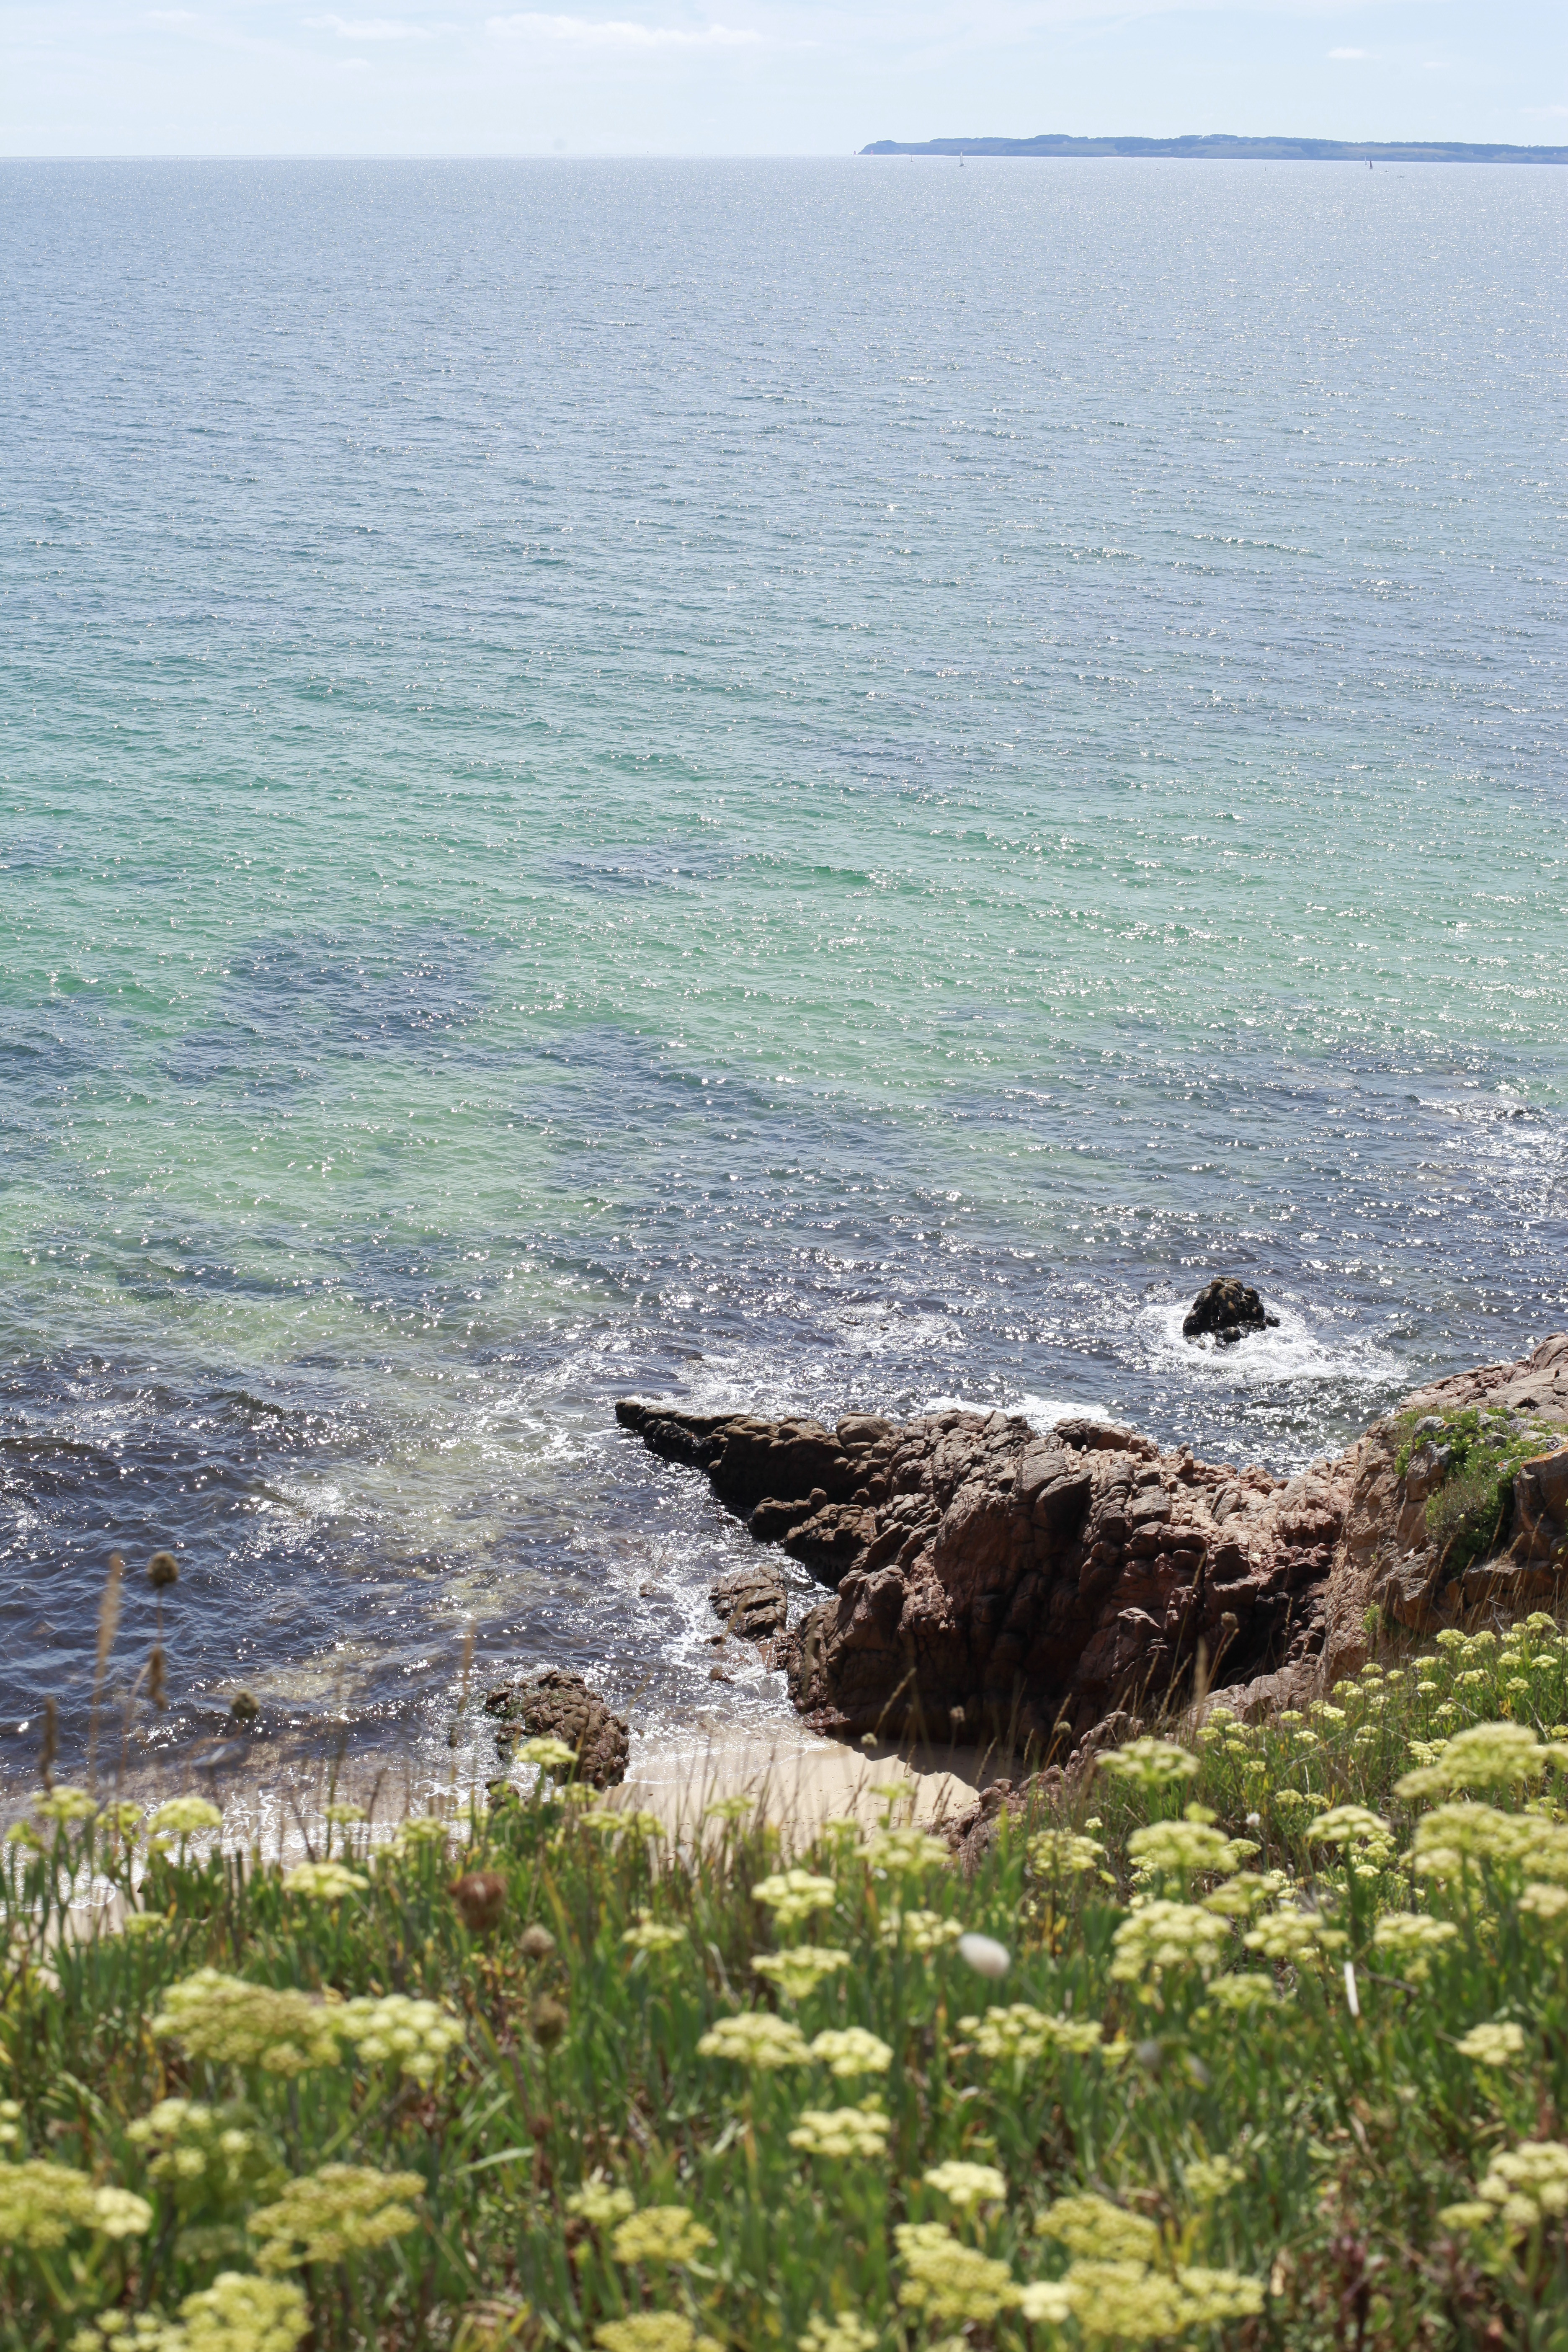
france, body of water, sea, coast, water, shore, ocean, coastal and oceanic landforms, rock, cliff, bay, headland, promontory, terrain, beach, bank, Raised beach, wave, bight, inlet, horizon, vacation, plant, cape, klippe, peninsula, wildflower, sound